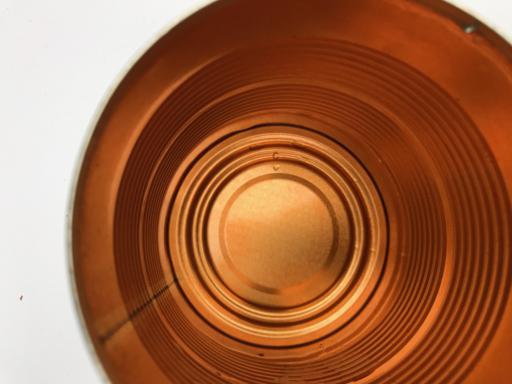
Label: metal